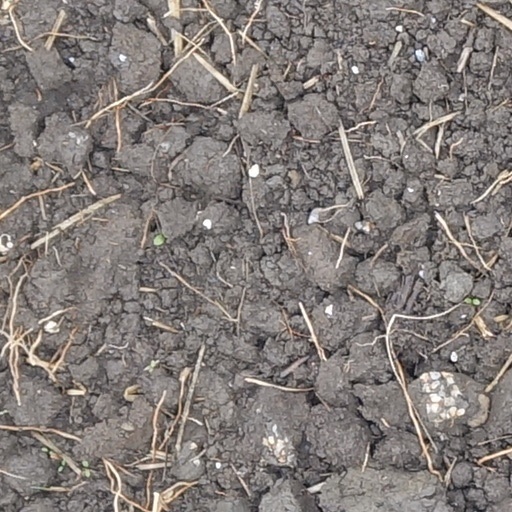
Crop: wheat